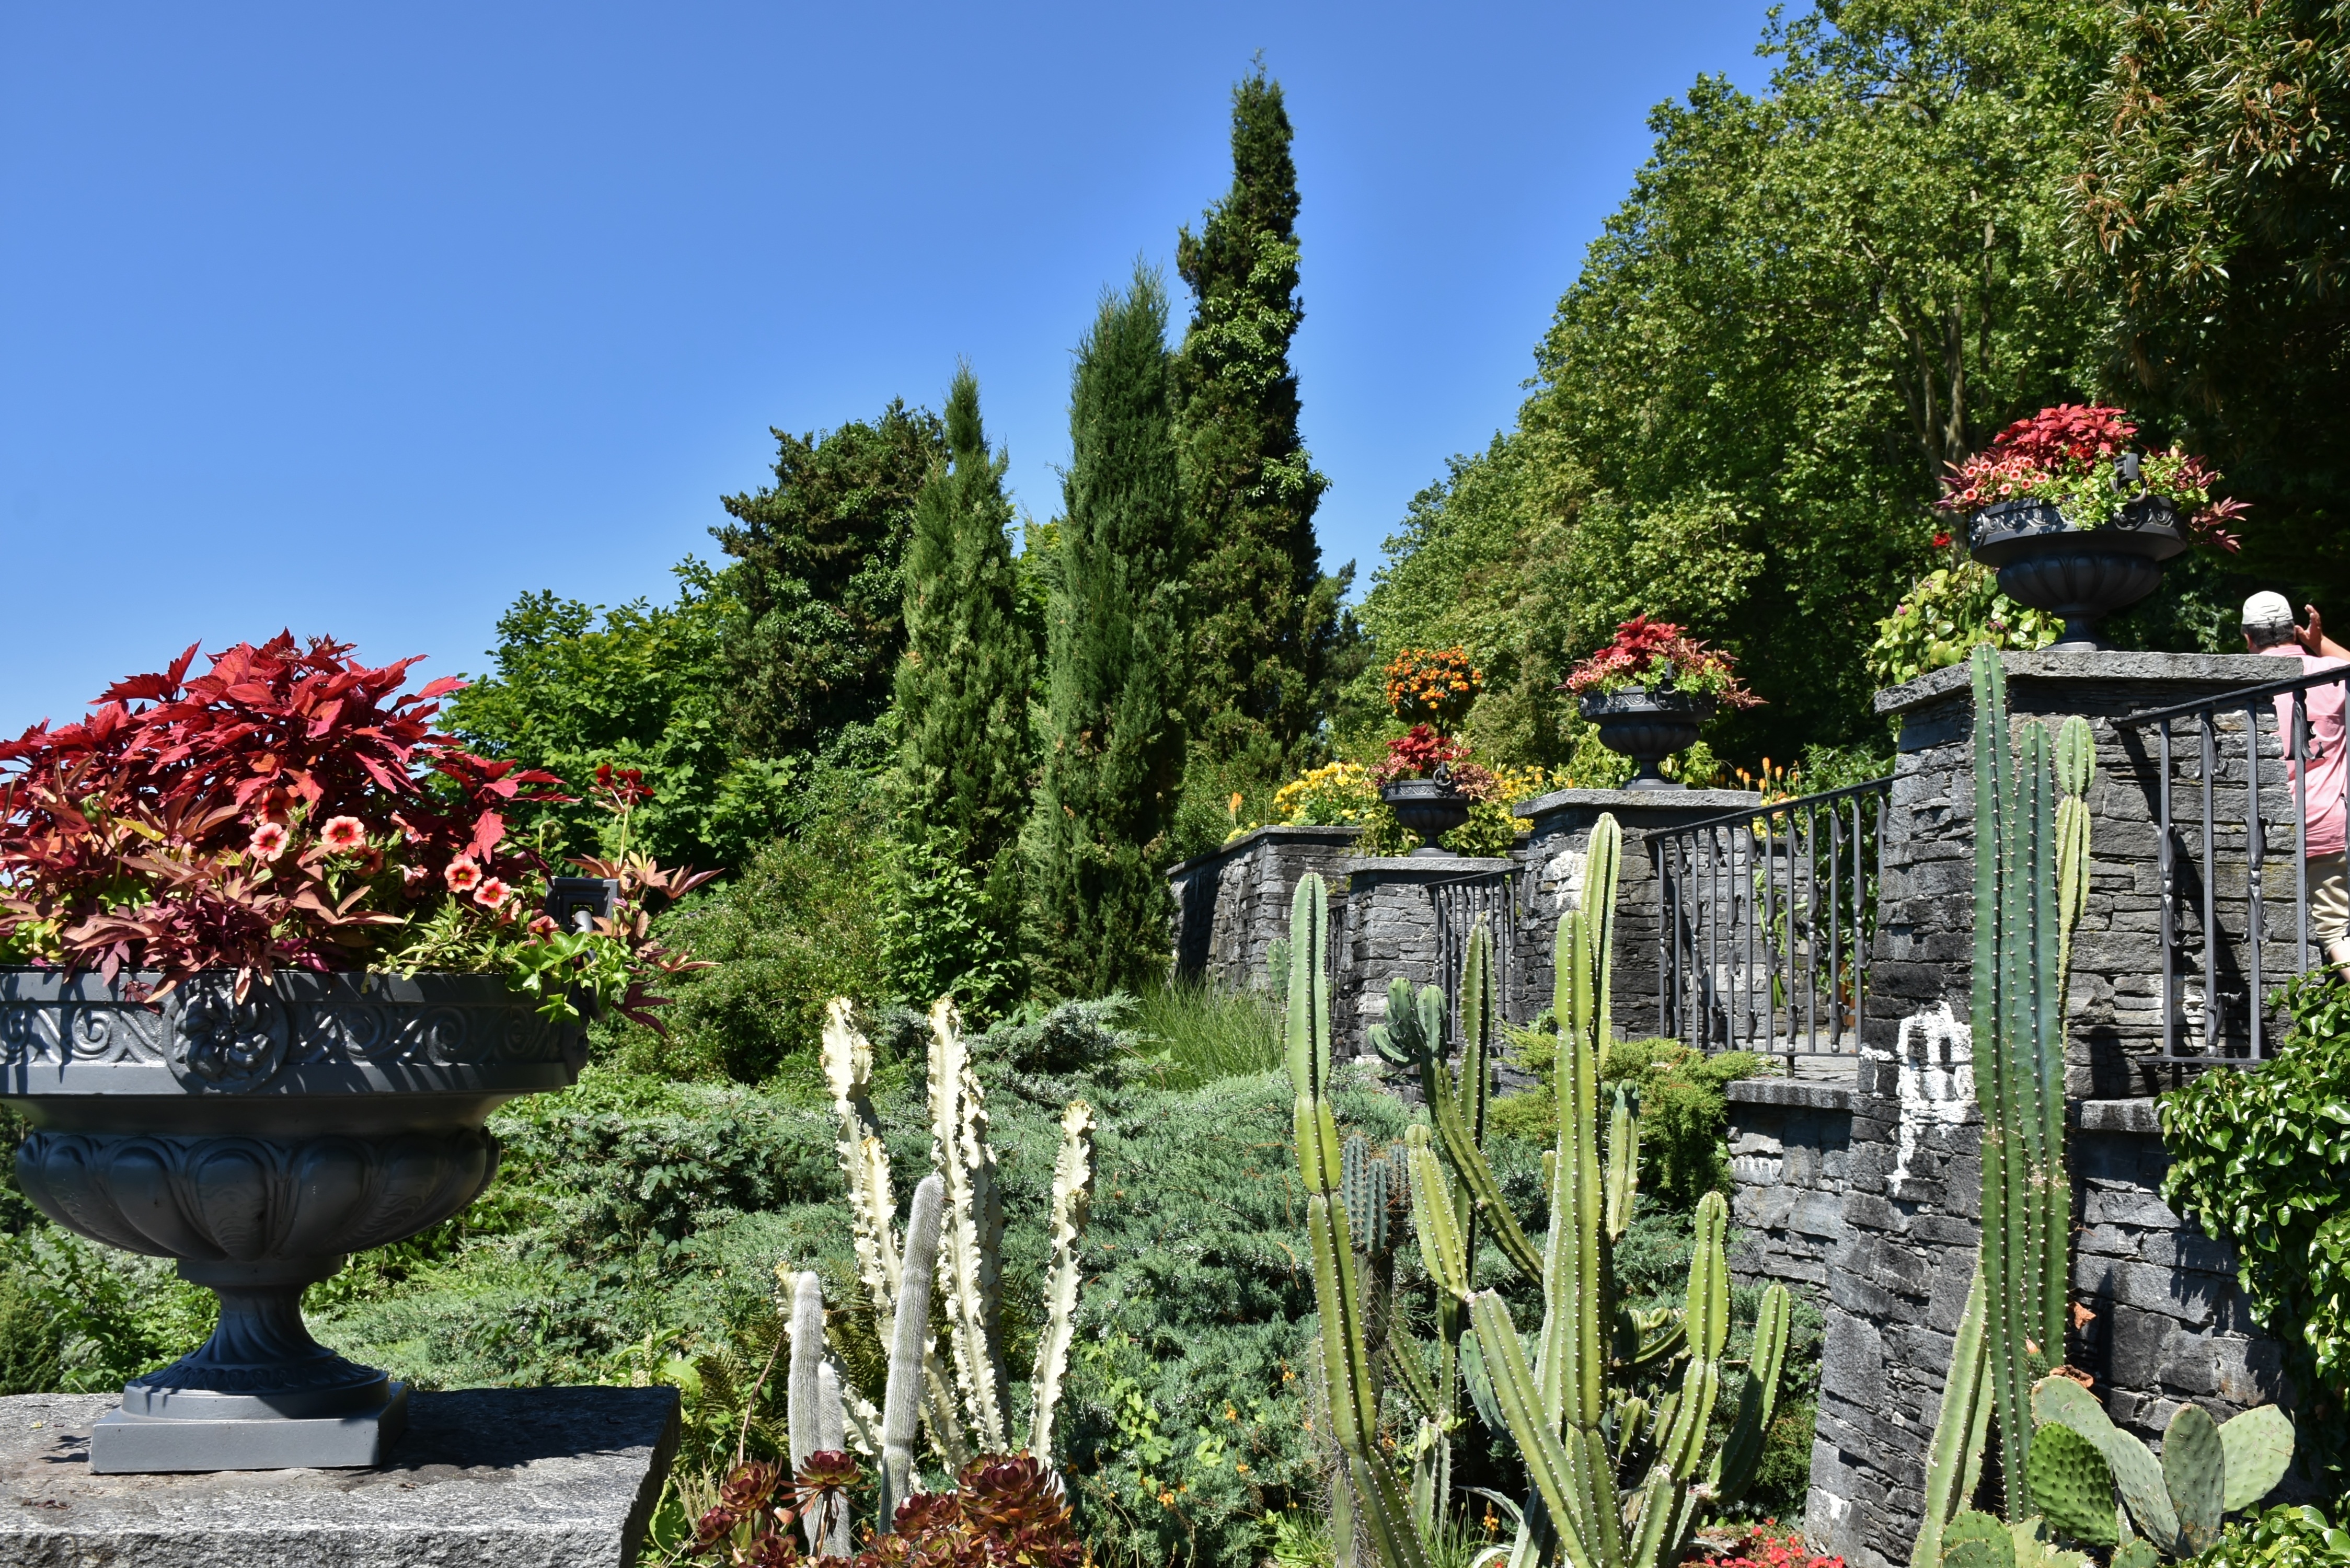
tree, water, plant, leaf, flower, lake, view, panorama, summer, autumn, park, backyard, island, botany, garden, tourism, flora, season, flowers, places of interest, stairs, shrub, botanical garden, yard, planting, water feature, mainau, planted, lake constance, tropical climate